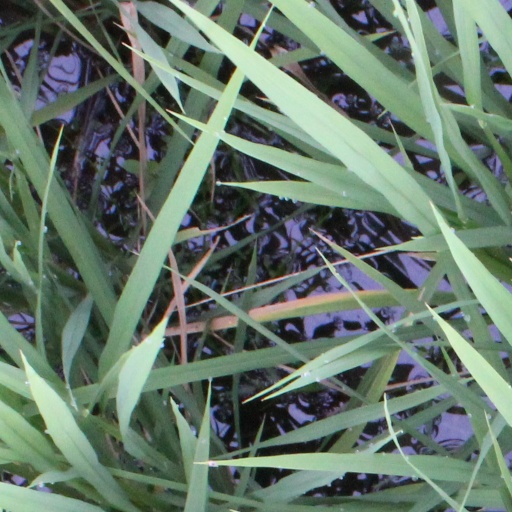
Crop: rice